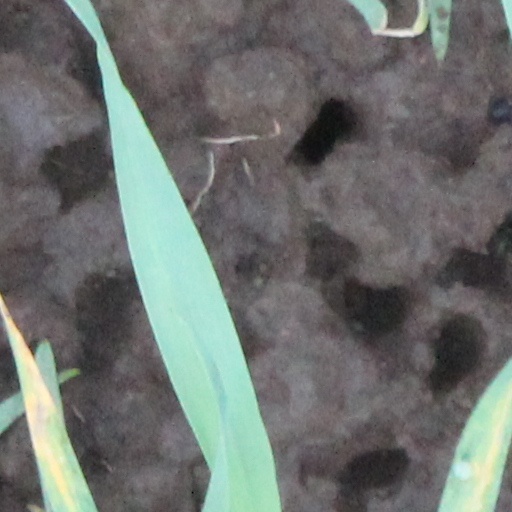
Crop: wheat